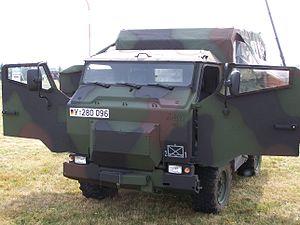
La Heer est la composante terrestre de la Bundeswehr allemande. Plus généralement, le substantif allemand « Heer » désigne l'armée de terre d'un pays.